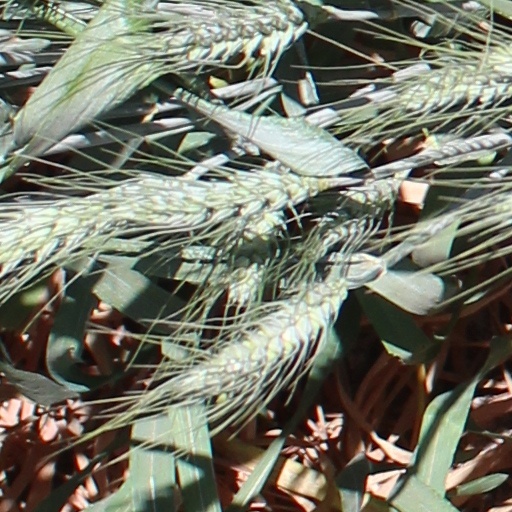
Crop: wheat